History of Vietnam

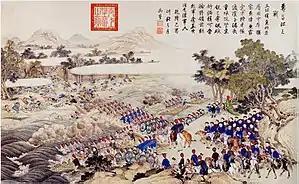
Battle of Thọ Xương river between Tây Sơn and Qing army in December, 1788

The Lê kings carried out land reforms to revitalize the economy after the war. Unlike the Lý and Trần kings, who were more influenced by Buddhism, the Lê kings leaned toward Confucianism. A comprehensive set of laws, the Hồng Đức code was introduced in 1483 with some strong Confucian elements, yet also included some progressive rules, such as the rights of women. Art and architecture during the Lê dynasty also became more influenced by Chinese styles than during previous Lý and Trần dynasties. The Lê dynasty commissioned the drawing of national maps and had Ngô Sĩ Liên continue the task of writing Đại Việt's history up to the time of Lê Lợi.